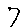
Label: 7